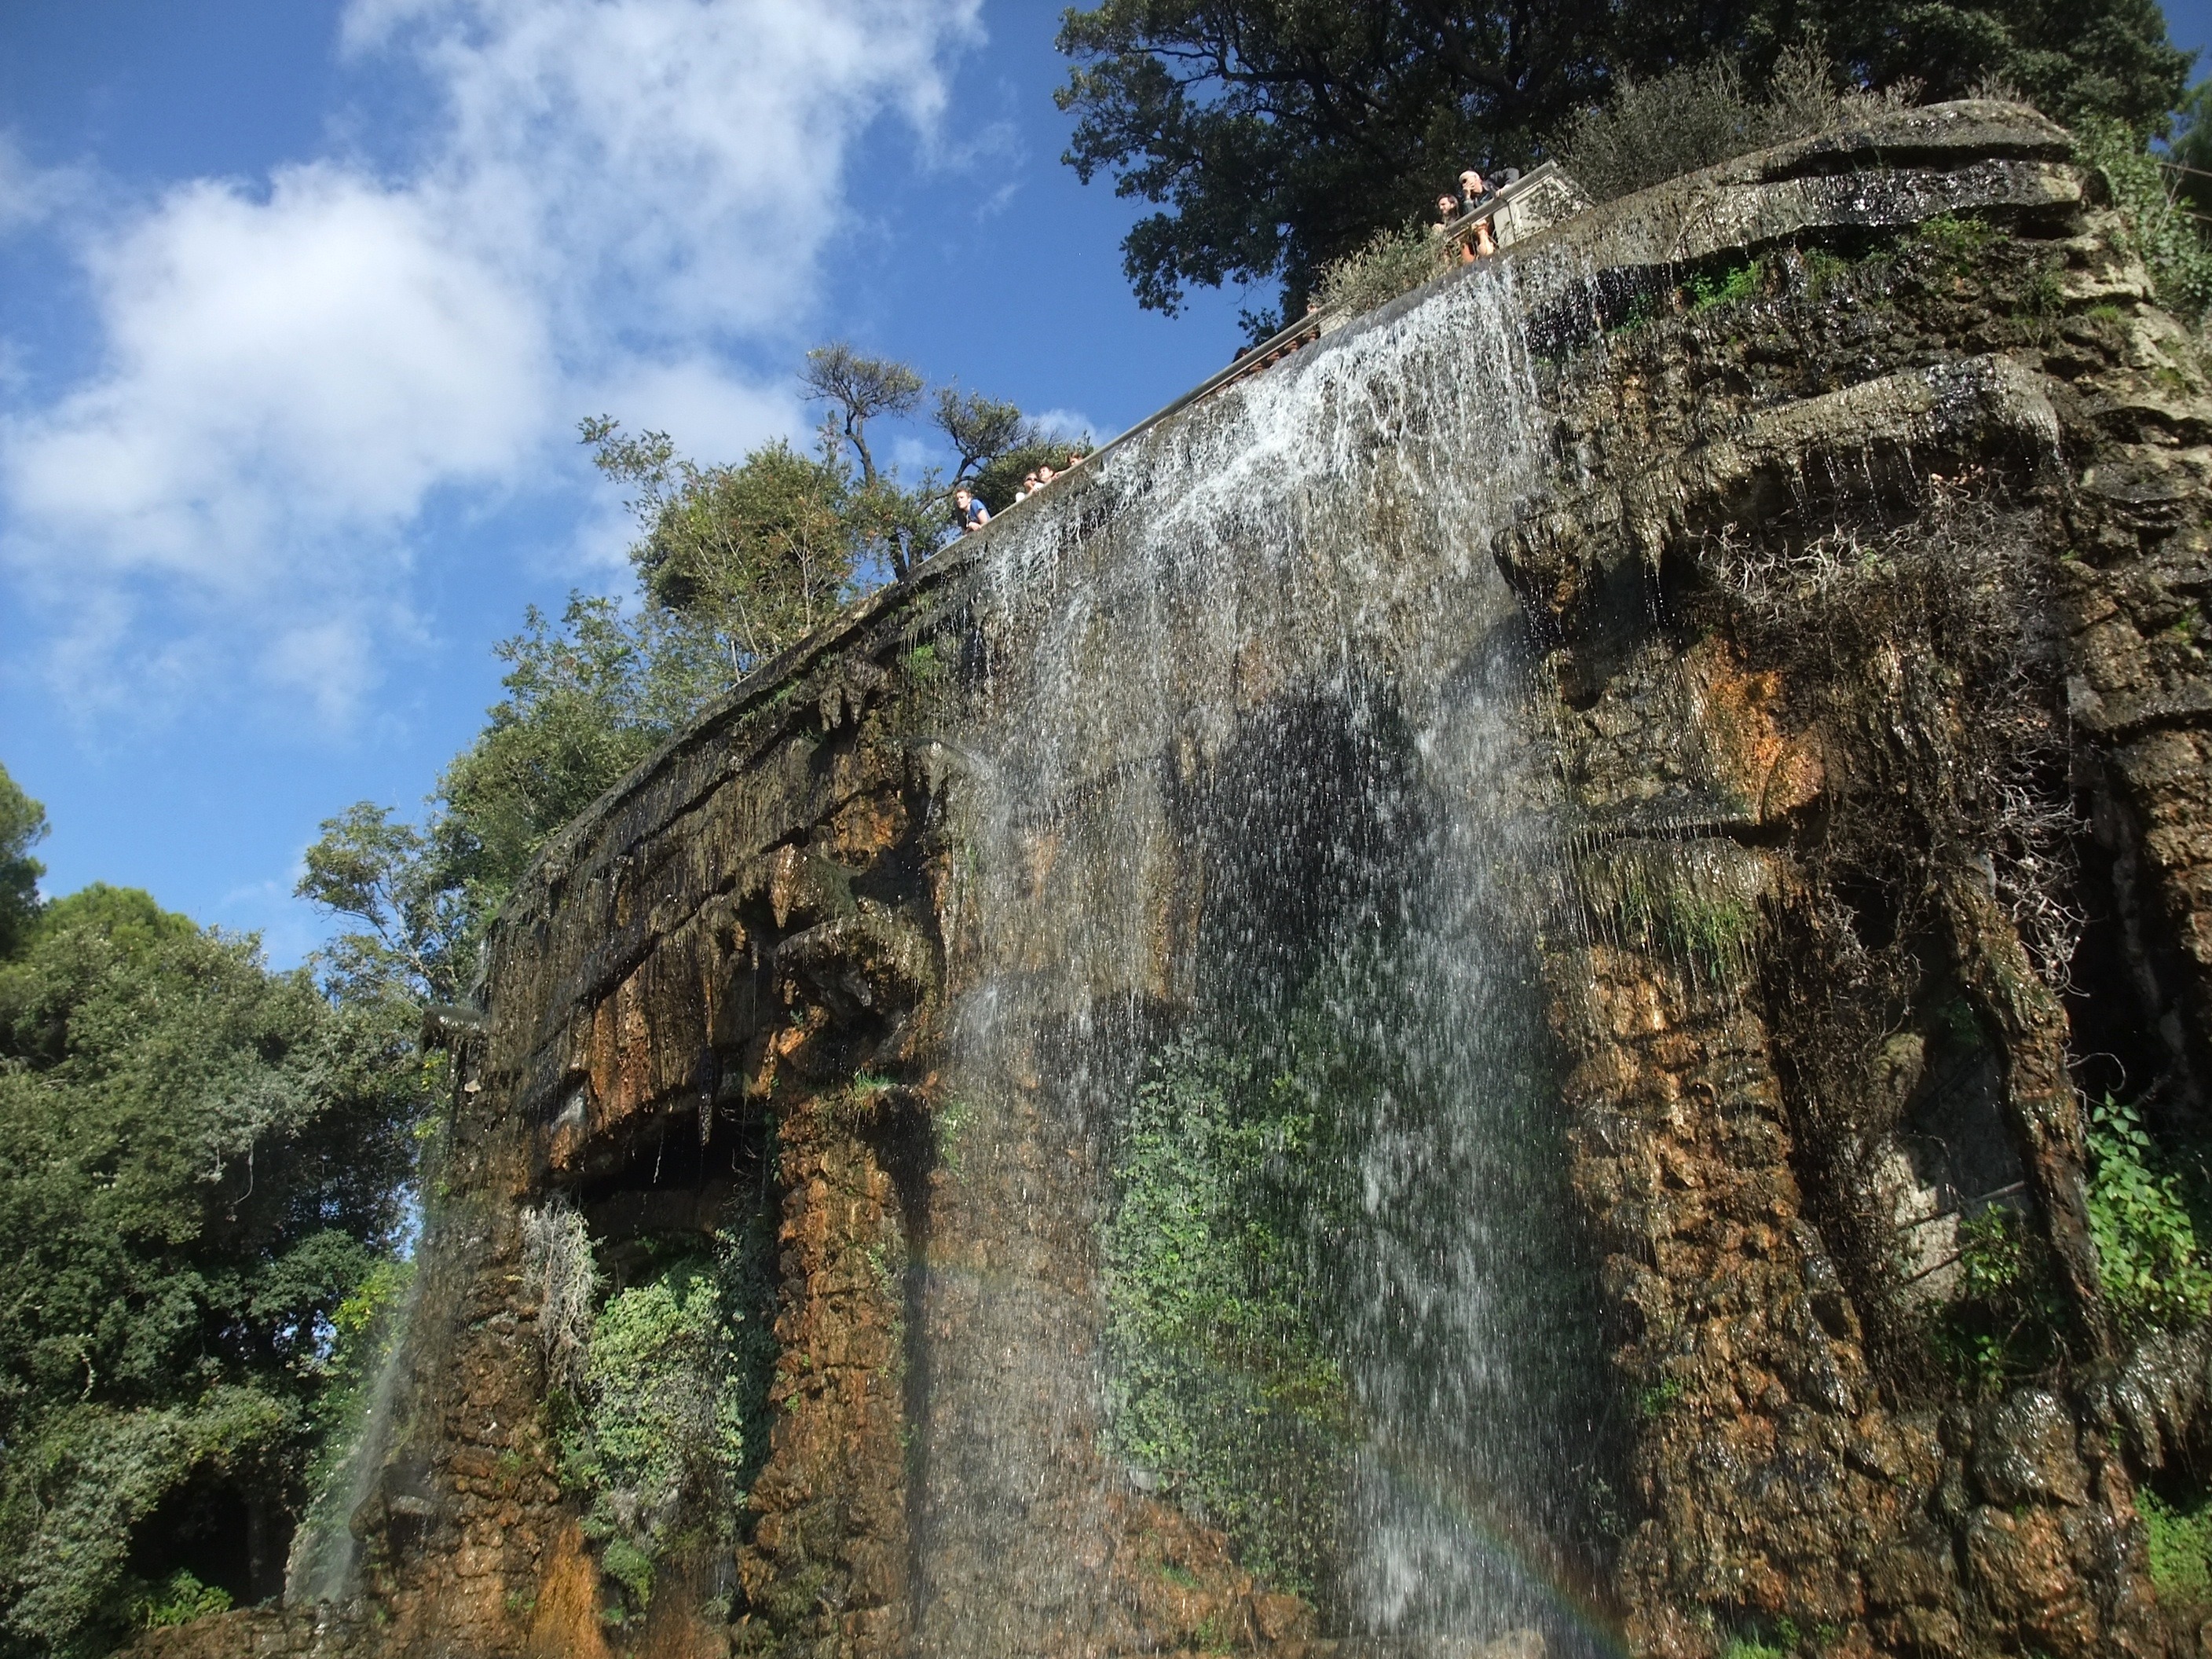
tree, water, nature, rock, waterfall, sky, countryside, country, summer, formation, cliff, france, spring, jungle, landmark, tourism, terrain, outside, clouds, ruins, waterfalls, beautiful, water feature, archaeological site, ancient history